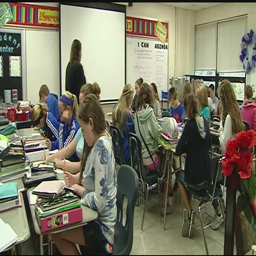
a teacher has become the talk of her school and social media .